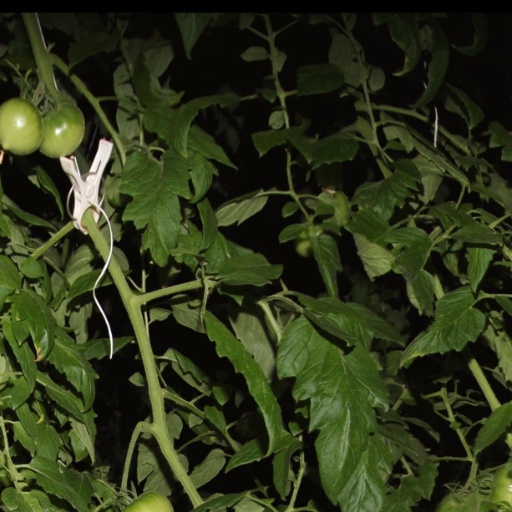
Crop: tomato